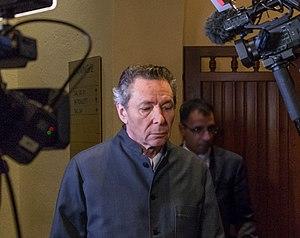
Jean-Claude Arnault, né le 15 août 1946 à Marseille, est un directeur artistique français naturalisé suédois.